Clerkenwell

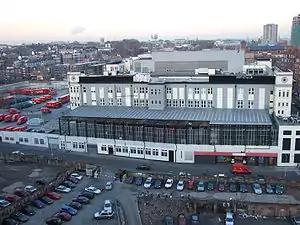
Royal Mail Mount Pleasant Sorting Office, London's largest sorting office

The Kodak United Company opened a factory and storefront at 41–43 Clerkenwell and took advantage of the surplus of unemployed Jewelers and Watch makers to build their Stereoscopic and Folding Pocket Cameras that they produced and repaired. The location also allowed them easy access to the chemicals required for their Bromide based papers and negatives. During World War II, they were relocated for security reasons because of the fear that Axis bombs would destroy the photographic equipment used for the war effort.